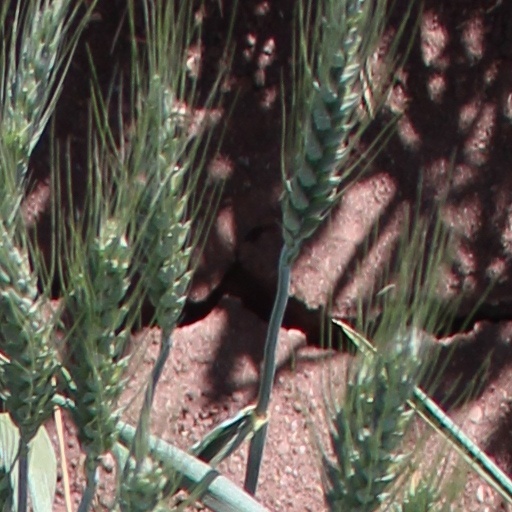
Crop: wheat